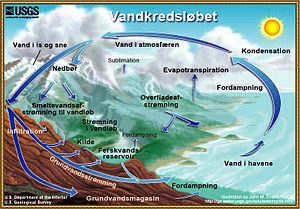
Geologi / Processer / Ydre processer / Vandets kredsløb
Vandets kredsløb.
Diagram over vandkredsløbet (Dansk)
Geologi er en geovidenskab, der som emne har den faste jordklode med dens bjergarter og jordarter og disses sammensætning, dannelse og omdannelse gennem tiden. Geologi beskæftiger sig med jordklodens materialer, med de processer som danner materialerne og med de lange tidsrum, gennem hvilke processerne virker. Indenfor geologien studeres også solsystemets klippeplaneter og måner, fx Mars og Månen. Den geologiske videnskab overlapper de andre geovidenskaber, fx hydrologi, geofysik og meteorologi, samt biologi, gennem underdisciplinen palæontologi, studiet af fortidens dyr og planter.